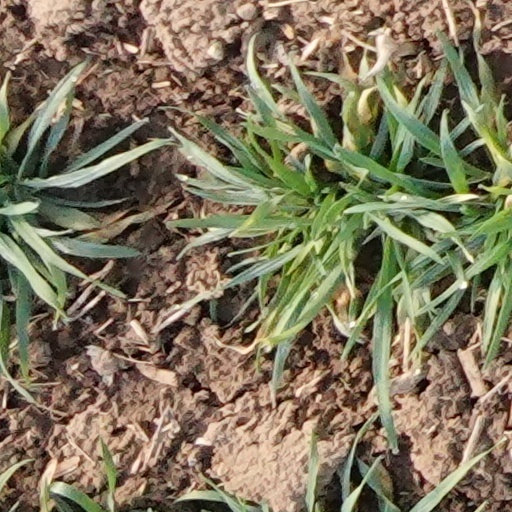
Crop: wheat